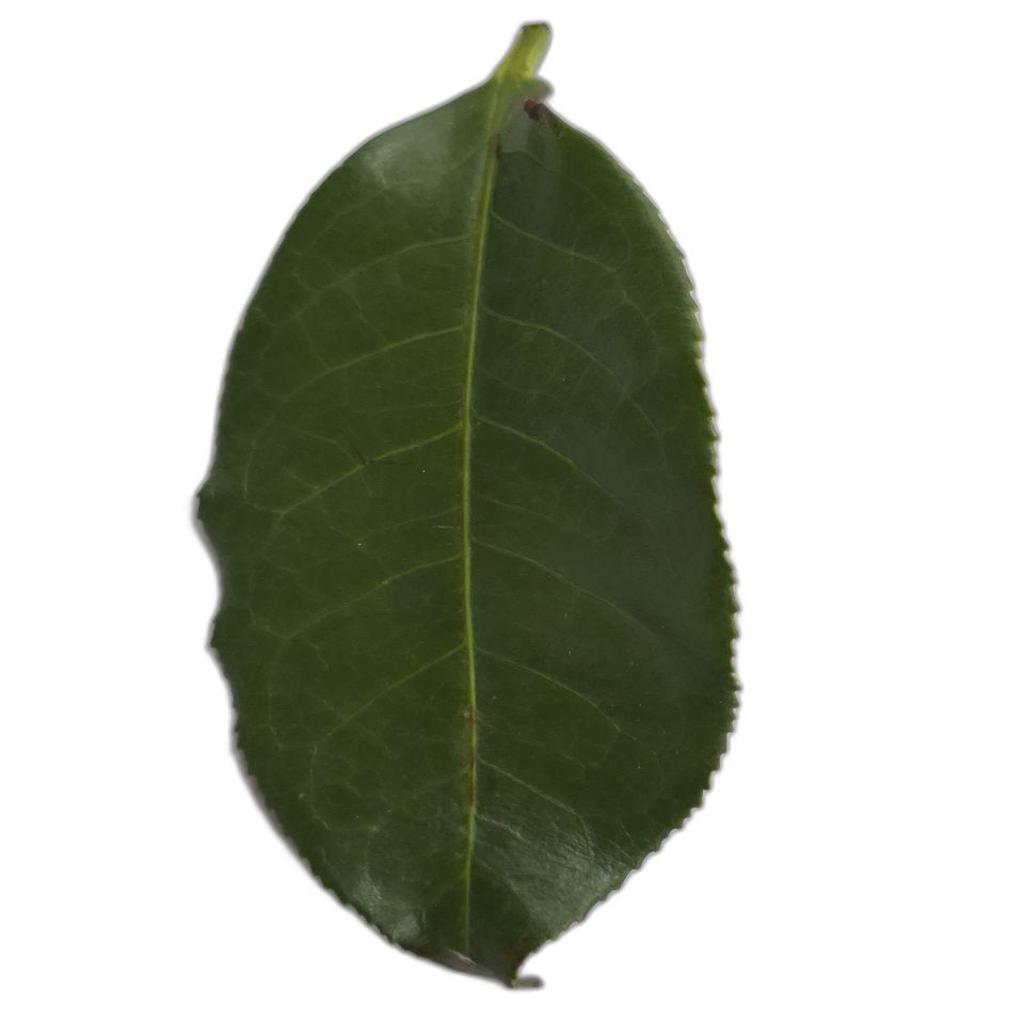
Label: Healthy